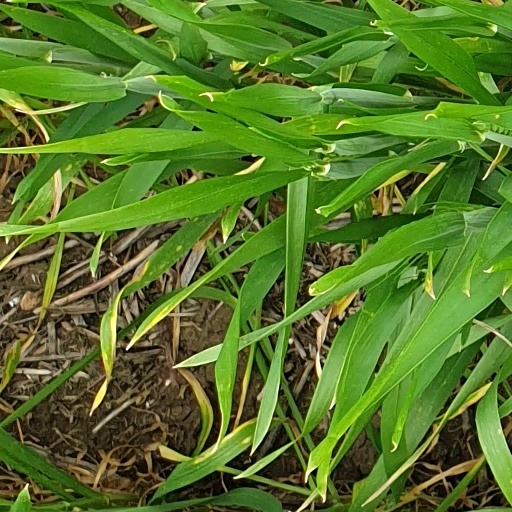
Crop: wheat